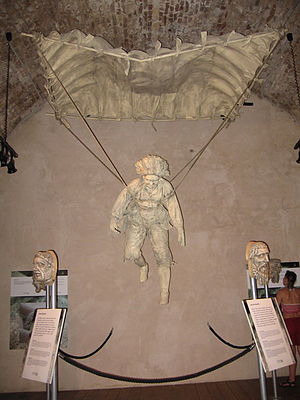
Faldskærm / Faldskærmen i historien
Model af Faust Vrančić faldskærm.
En faldskærm er en anordning, der skal bremse en genstands eller et menneskes faldhastighed ved udkast eller udspring fra et luftfartøj. Faldskærme har almindeligvis været fremstillet af silke, bomuld eller nylon, der ofte blev belagt med silikone af hensyn til stabilitet og holdbarhed.